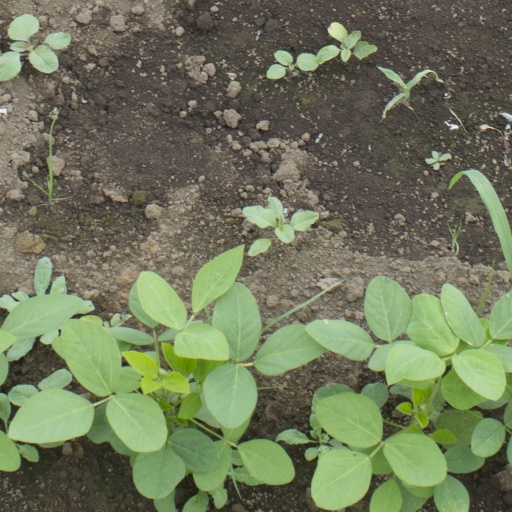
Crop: soybean